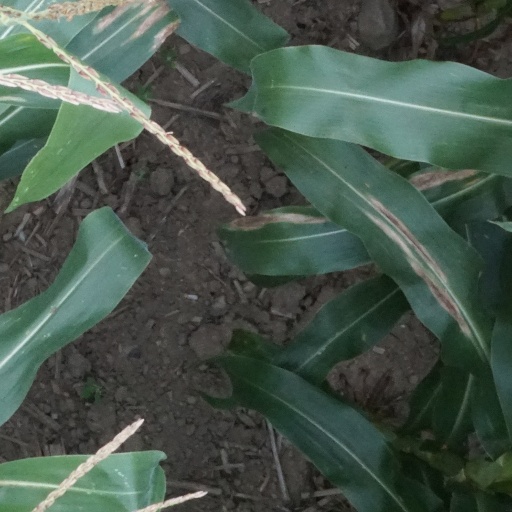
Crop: maize; corn